Windsor War Memorial Park

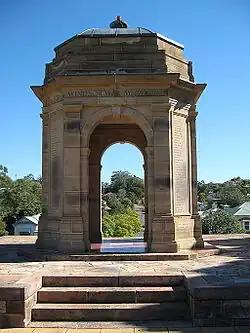
Windsor War Memorial, 2008

Windsor War Memorial Park is a heritage-listed park with war memorial at 311 Lutwyche Road, Windsor, City of Brisbane, Queensland, Australia. It was built in 1925. It was added to the Queensland Heritage Register on 21 October 1992.